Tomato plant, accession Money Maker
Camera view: horizontal (90 deg, fisheye); turntable rotation: 270 degrees
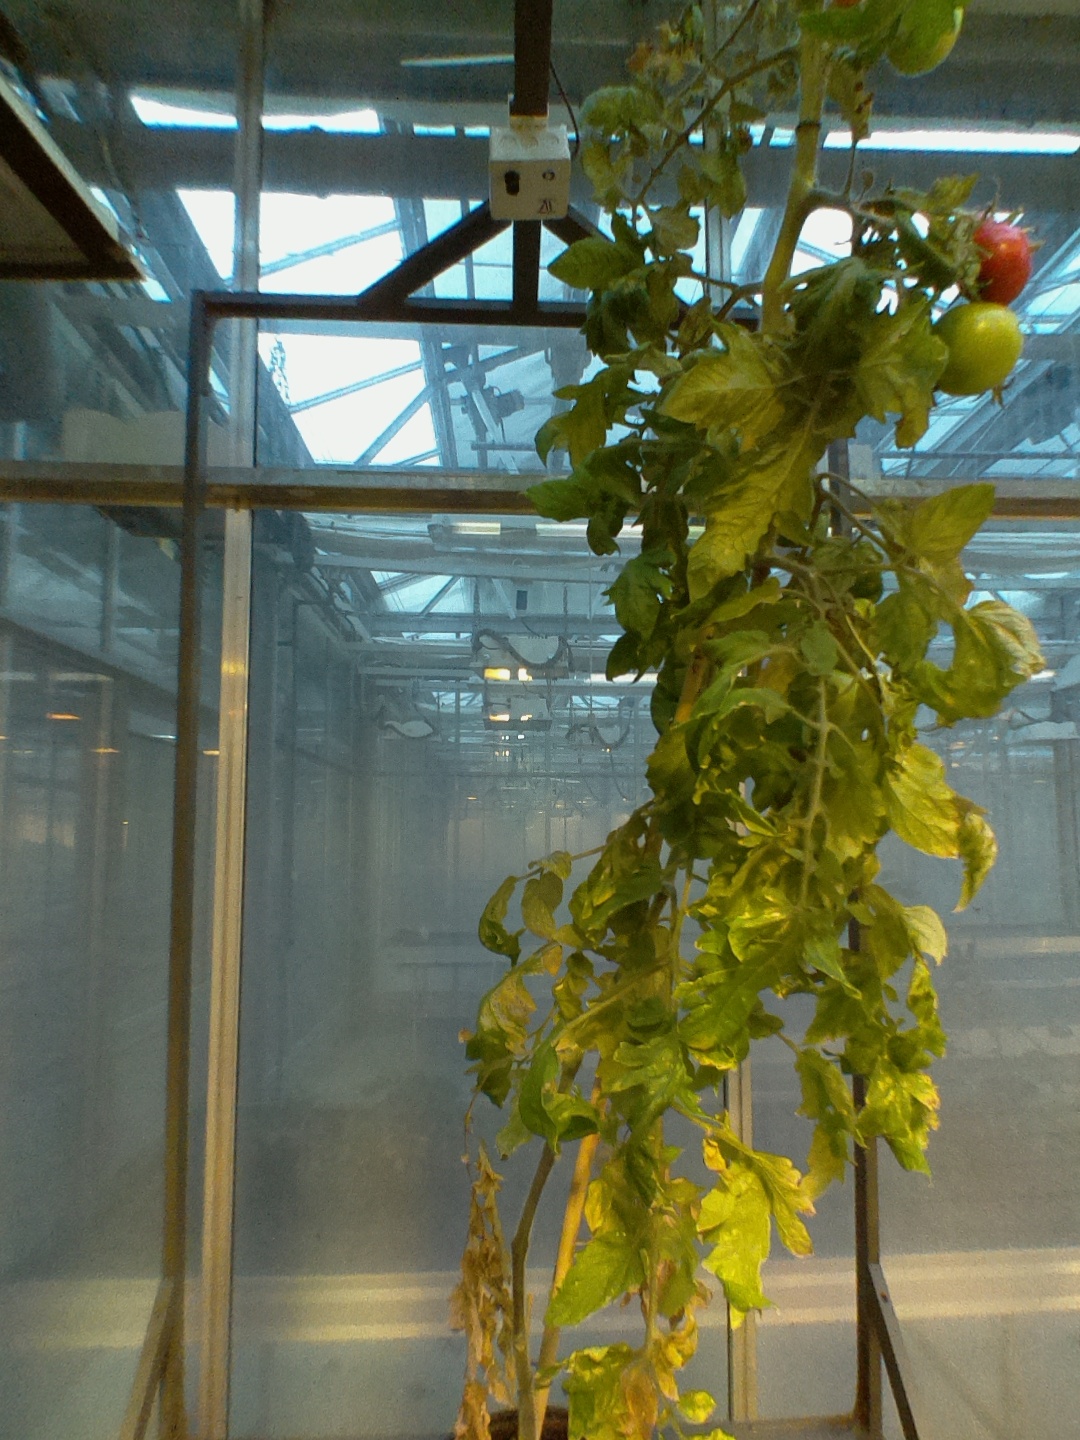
BBCH growth stage 83: 30%-40% of fruits show typical fully ripe color